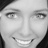
Emotion: happy